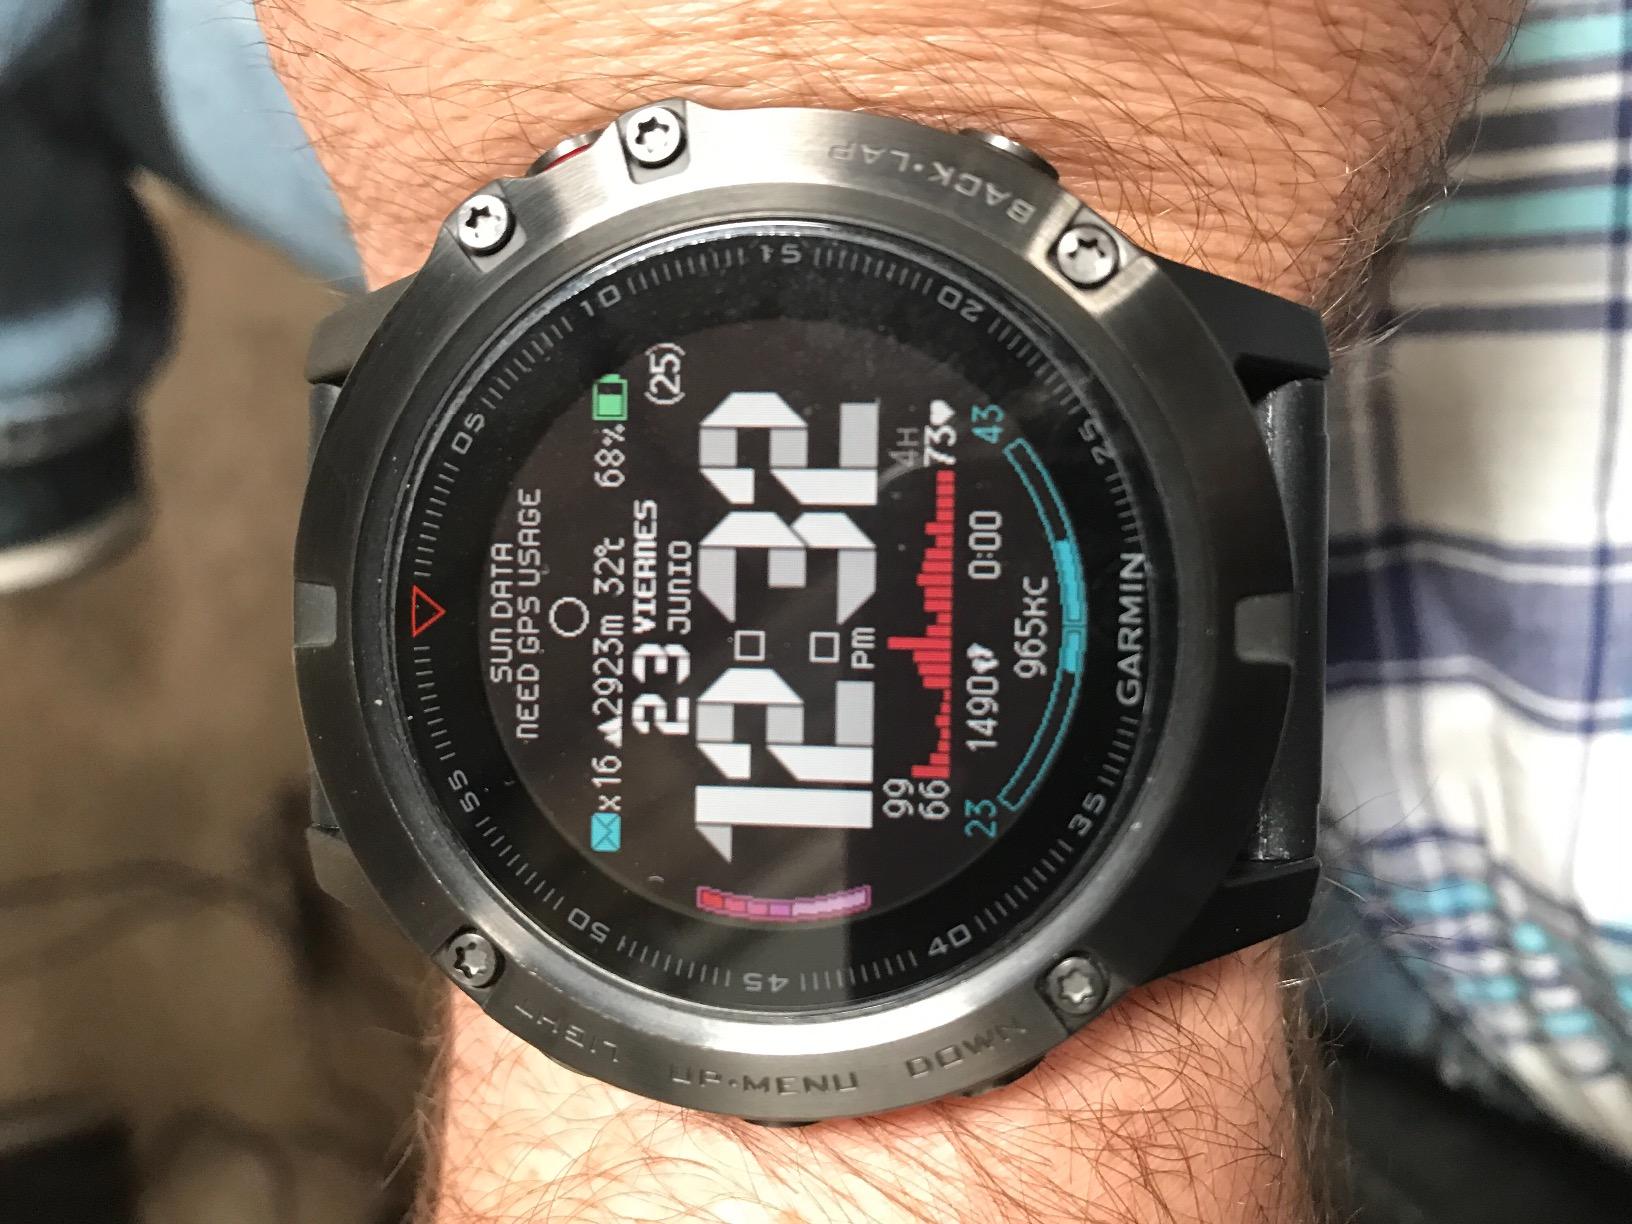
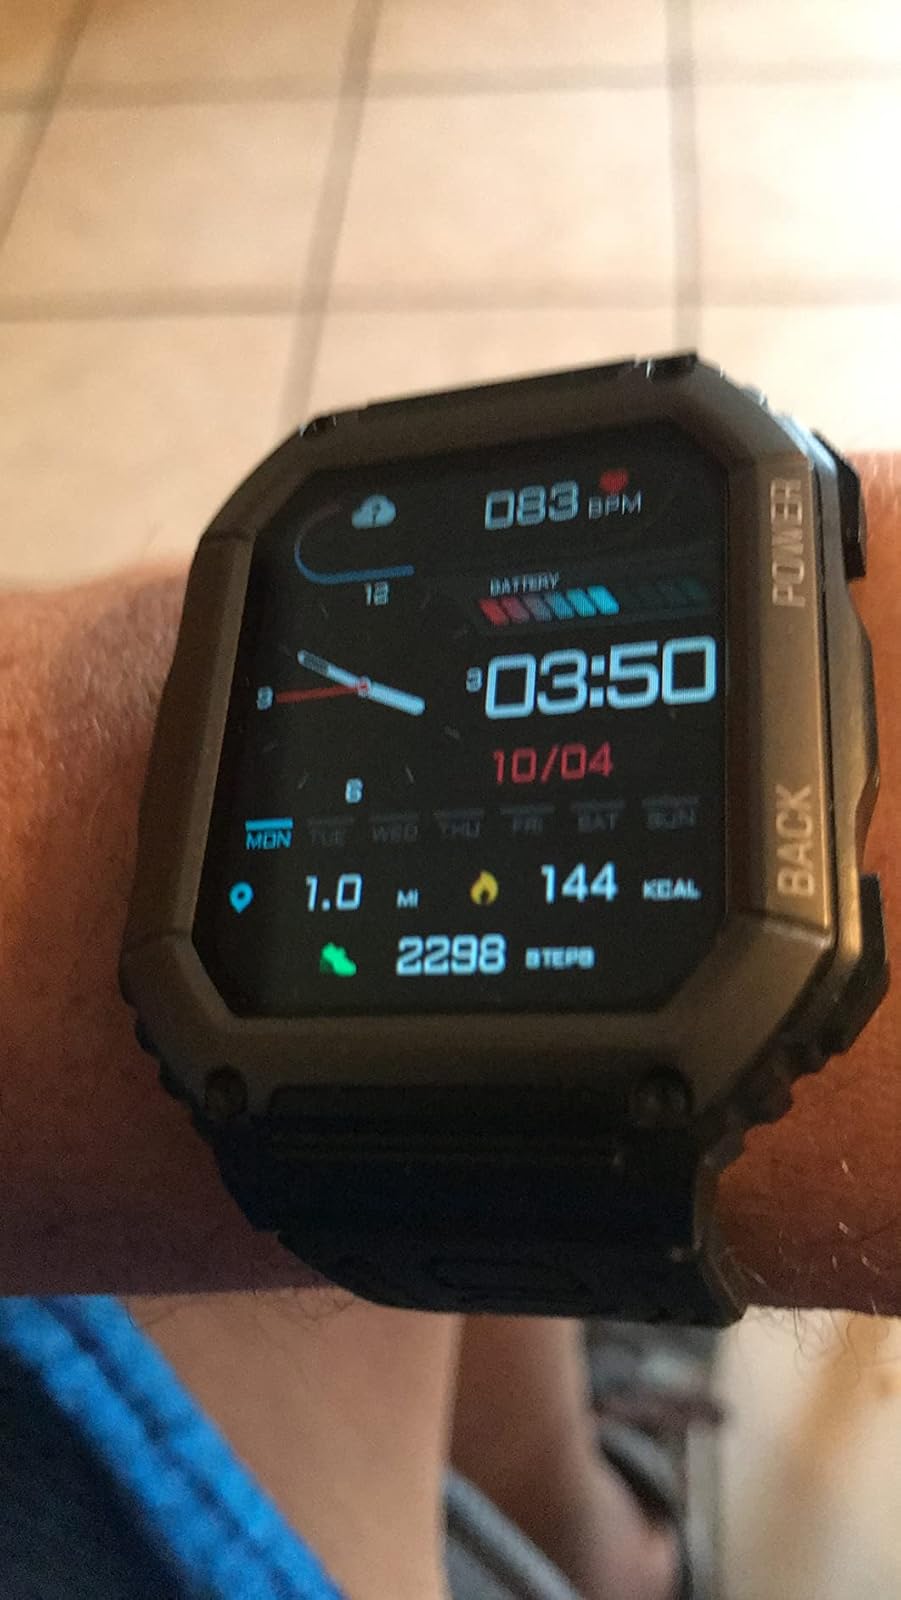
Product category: smartwatch
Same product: no